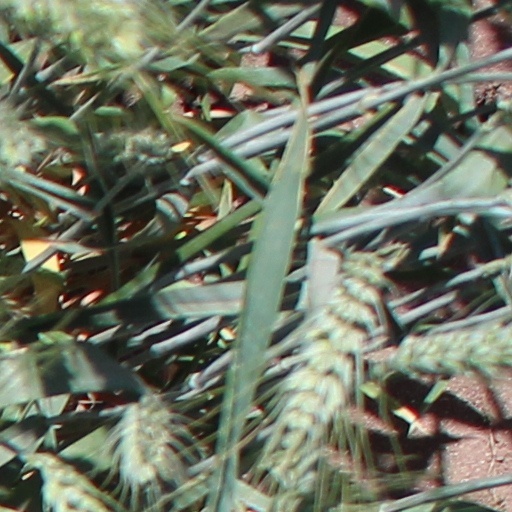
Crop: wheat